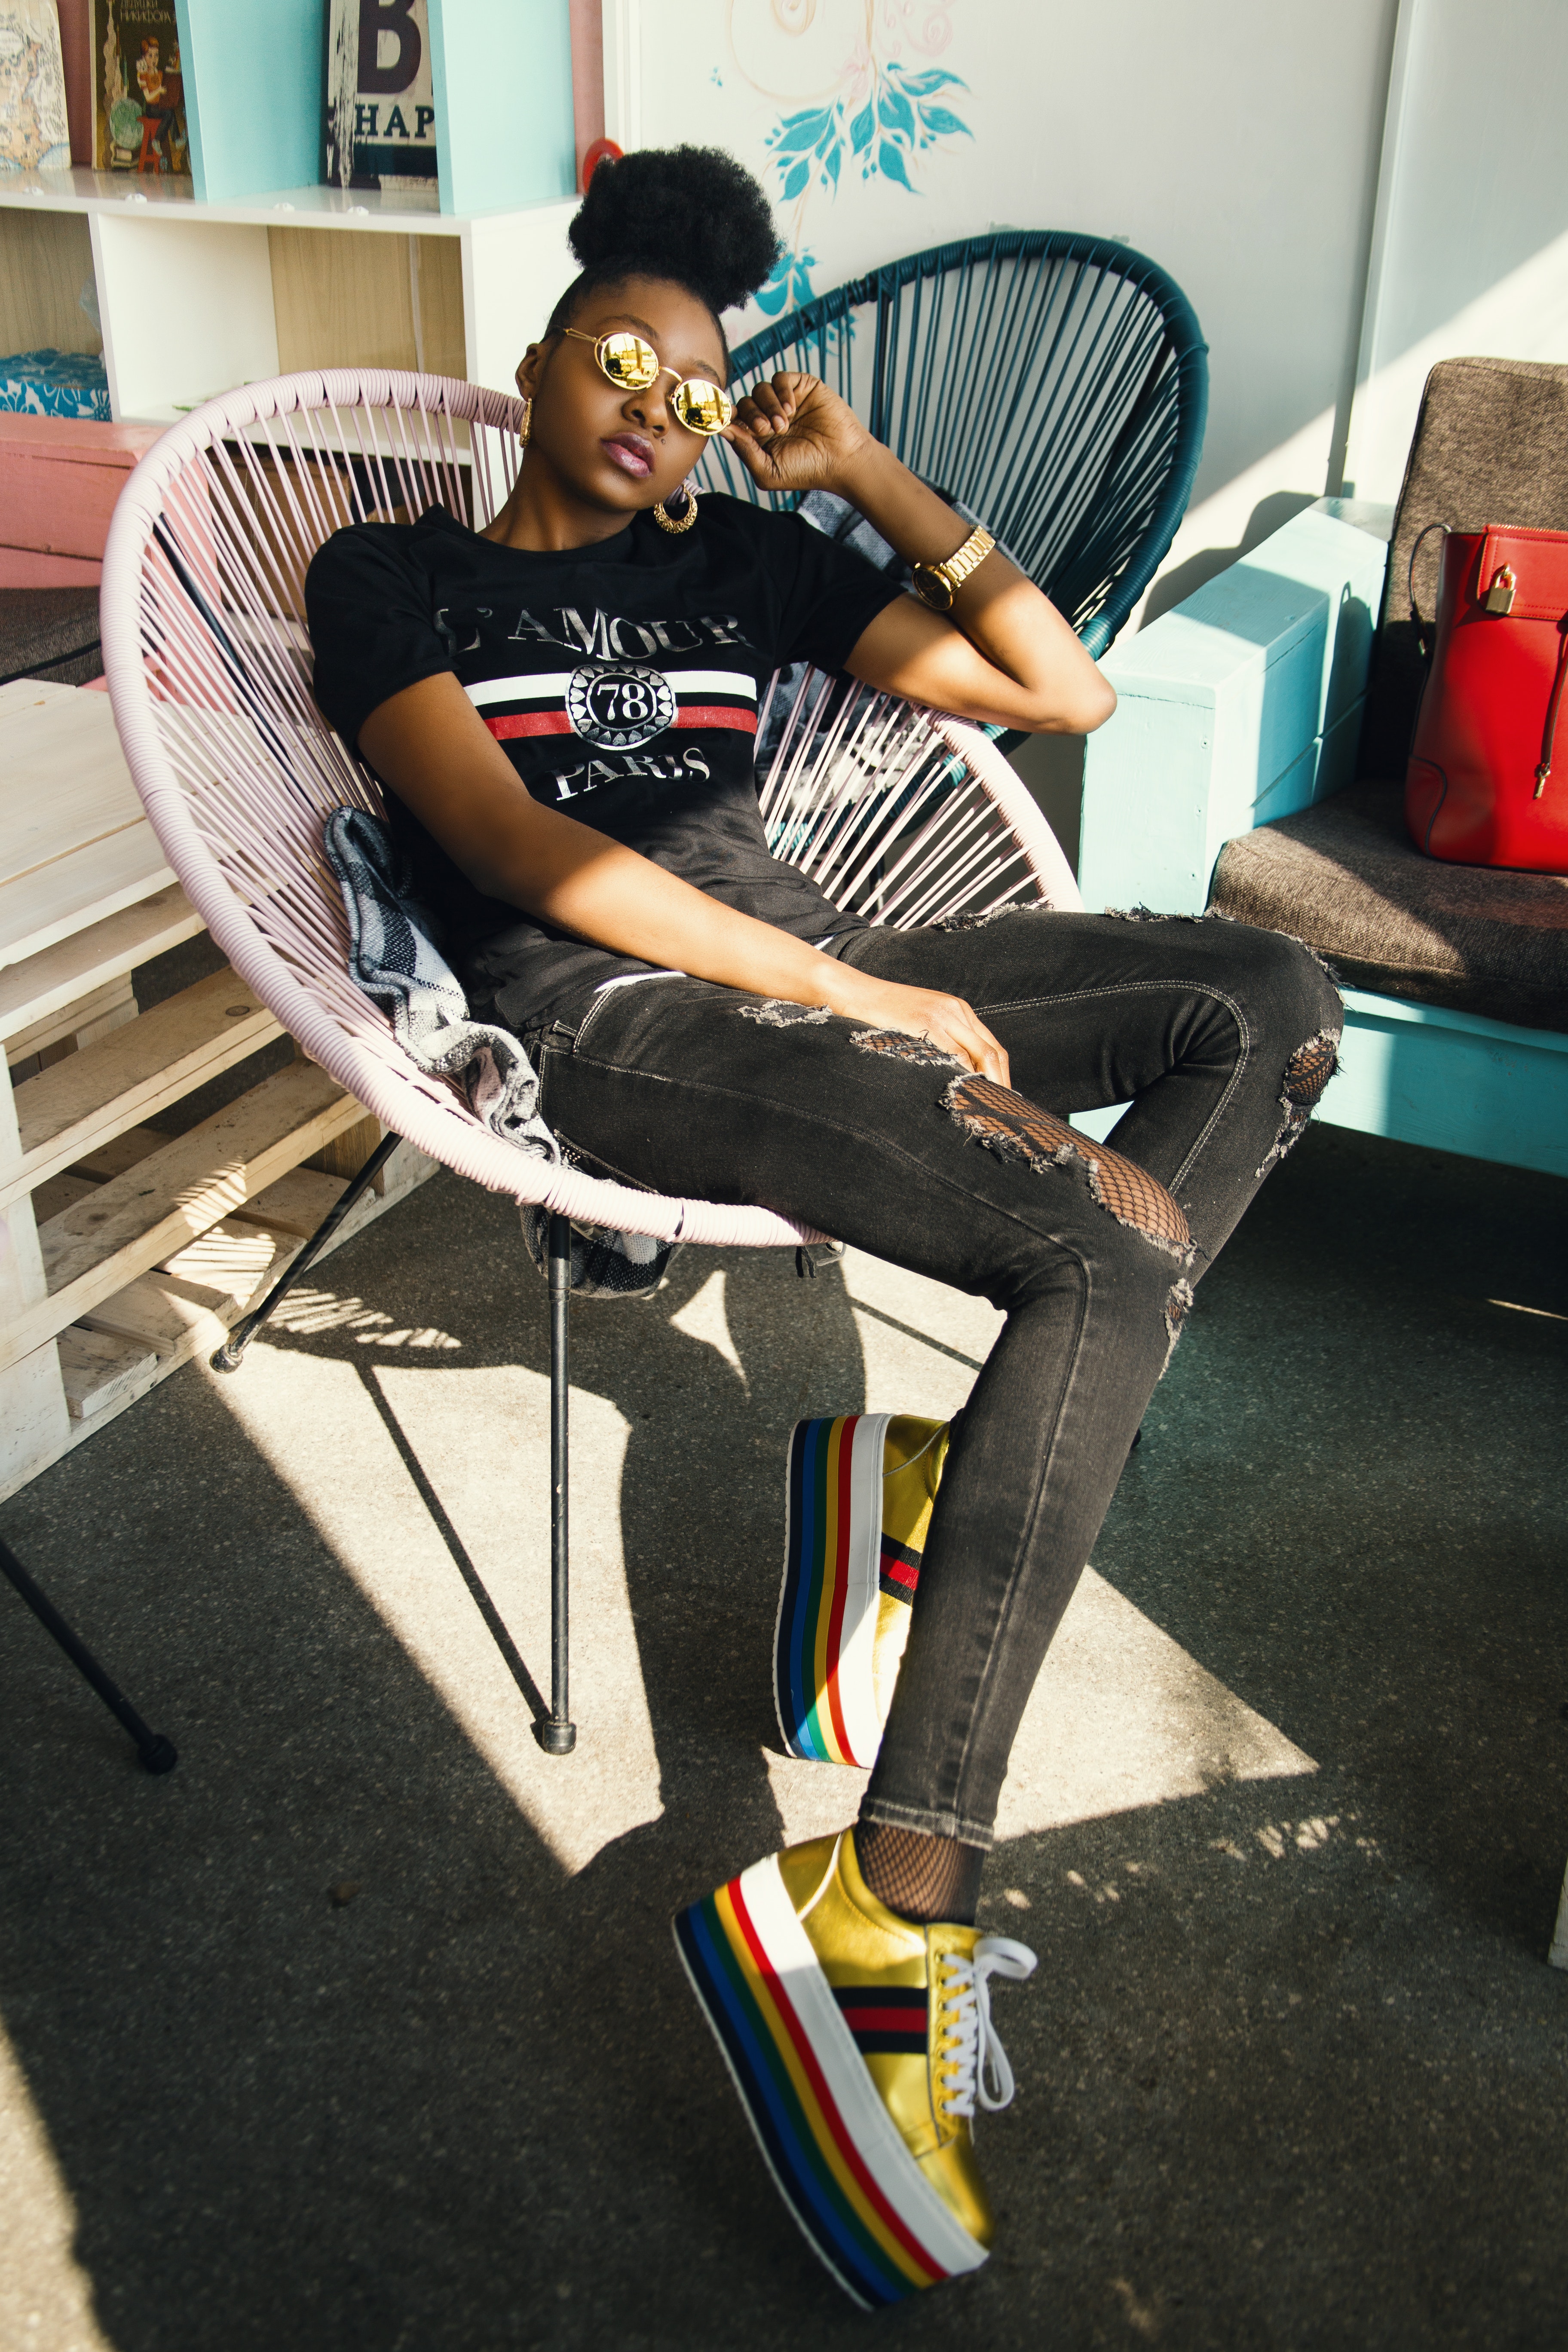
leg, footwear, sitting, shoe, thigh, photography, tights, sportswear, knee, black hair, leggings